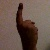
The image shows a hand gesture representing the number 1 in Indian Sign Language.